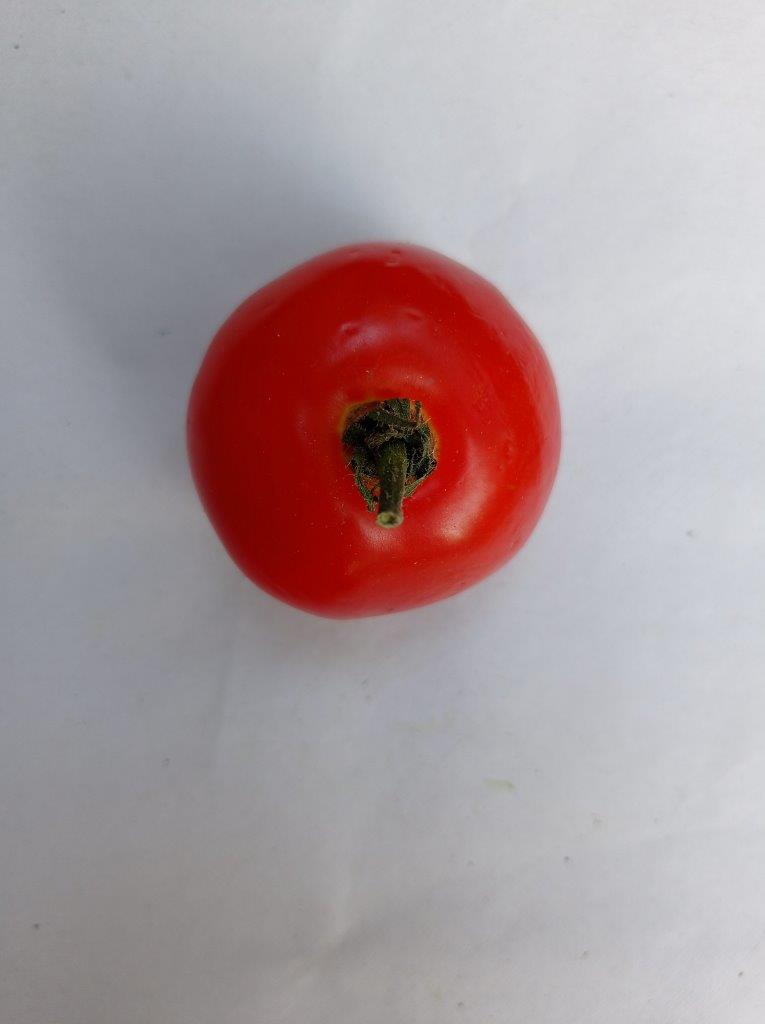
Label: Fresh